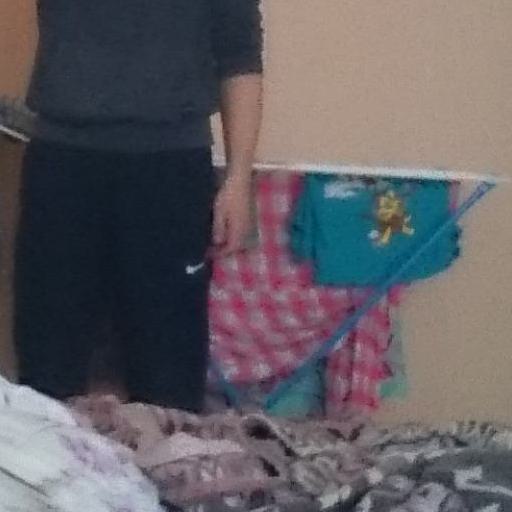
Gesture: no_gesture